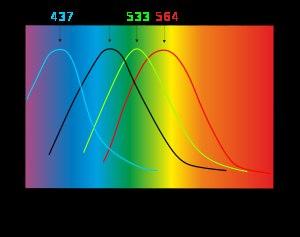
Les cônes sont des photorécepteurs situés dans la rétine, transformant le signal électromagnétique de la lumière en signal nerveux permettant la vision photopique diurne. La vision scotopique nocturne est assurée par les bâtonnets.
L'effet Purkinje désigne le fait que, chez l'être humain, la vision des couleurs dépend de la luminosité : à forte luminosité, ce sont les couleurs rouges que l'œil distingue le mieux mais lorsque l'illumination diminue, ce sont les couleurs plus bleues qui sont le mieux perçues.